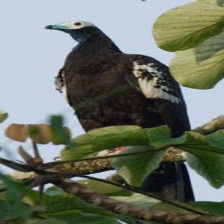
Species: BLUE THROATED PIPING GUAN
Scientific name: PIPILE CUMANENSIS